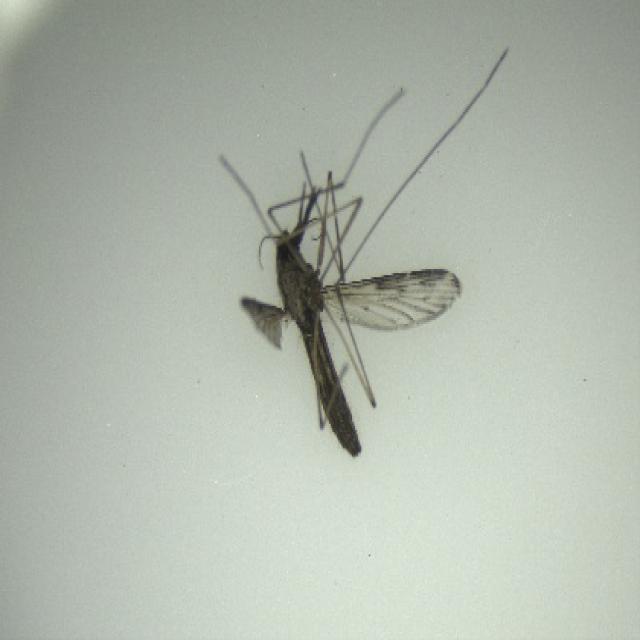
Species: anopheles_sinensis